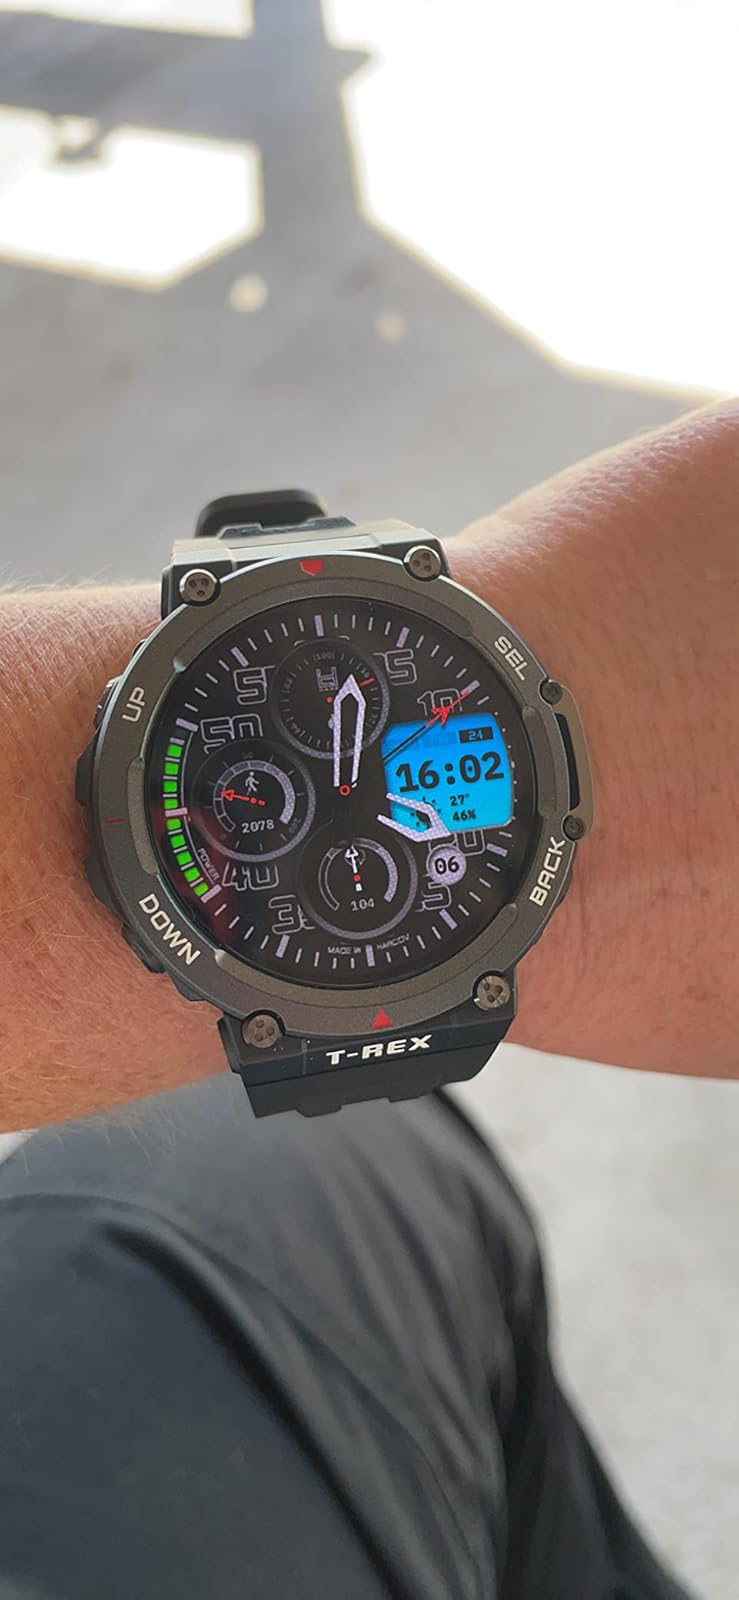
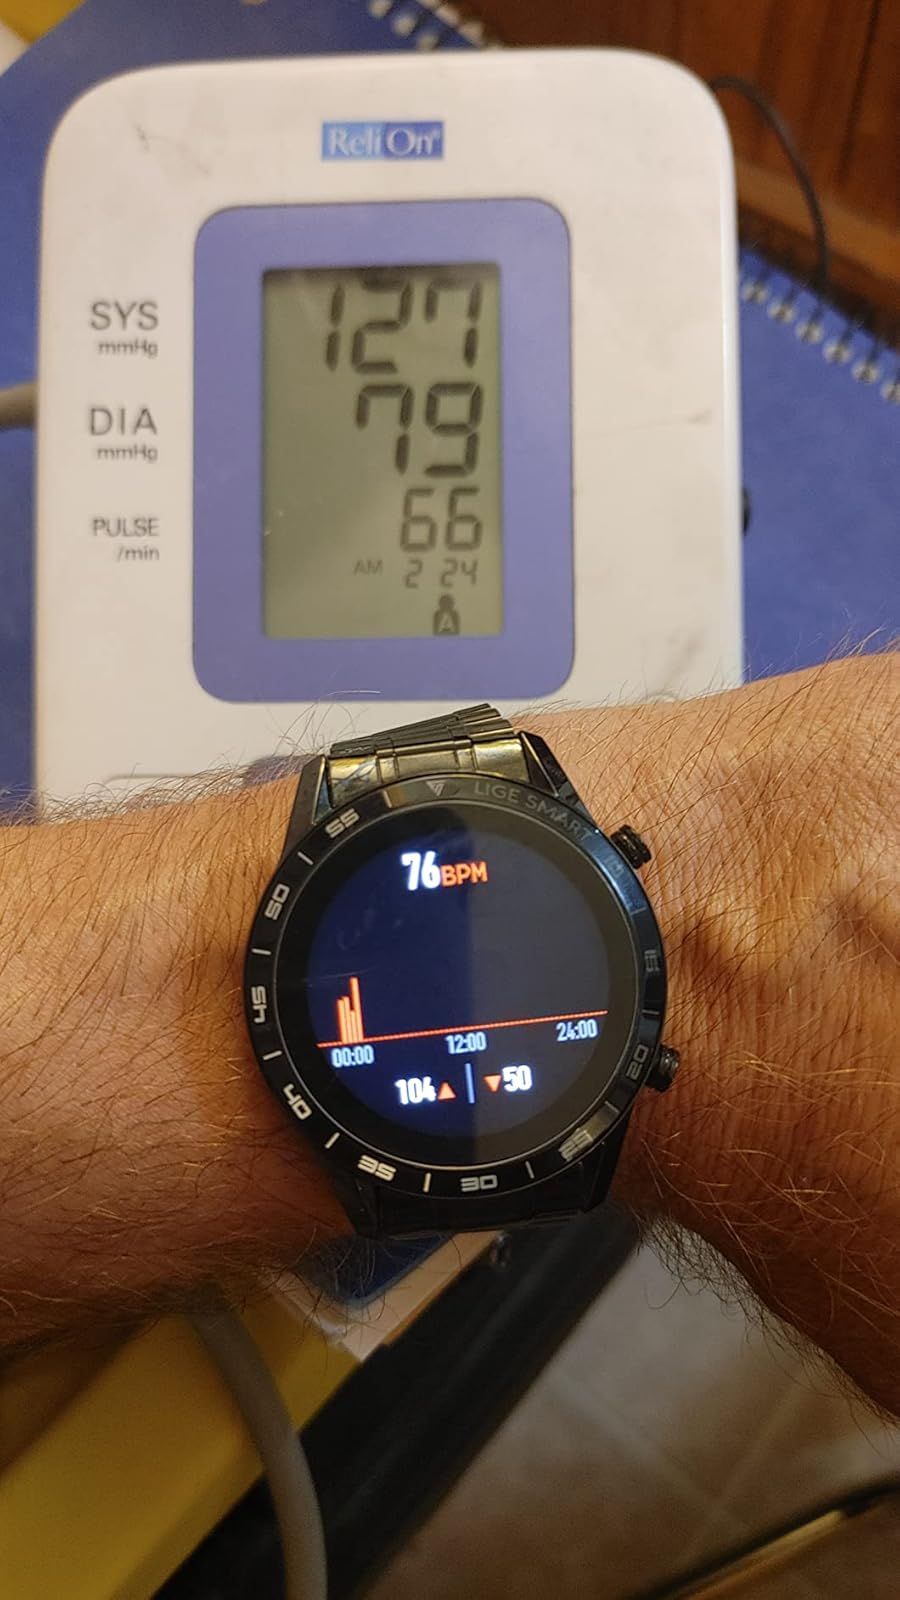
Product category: smartwatch
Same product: no